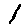
Label: 1